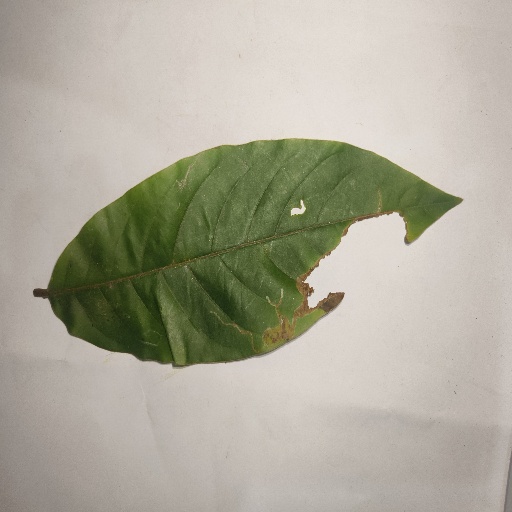
Species: HariTaki
Leaf condition: Bacterial Spot